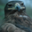
Label: bird